Gnorimoschema triocellella

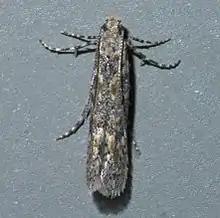
"Gnorimoschema triocellella", Hodges #2006, Size: 5.4 mm

Gnorimoschema triocellella is a moth in the family Gelechiidae. It was described by Vactor Tousey Chambers in 1877. It is found in North America, where it has been recorded from Alberta, Colorado, Wyoming, Maine and Kentucky.